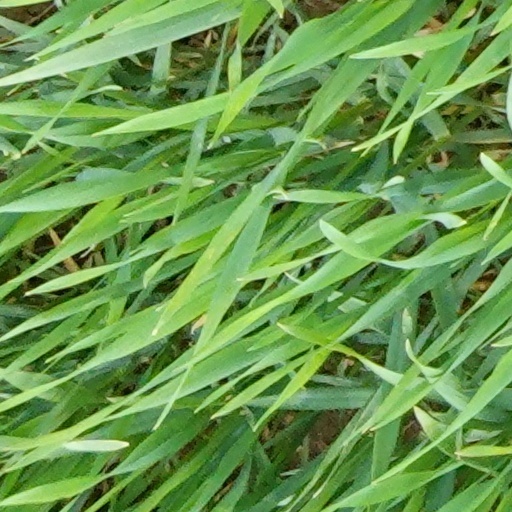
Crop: wheat